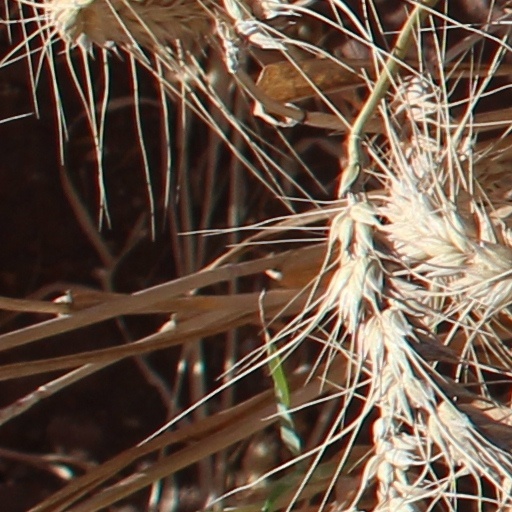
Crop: wheat